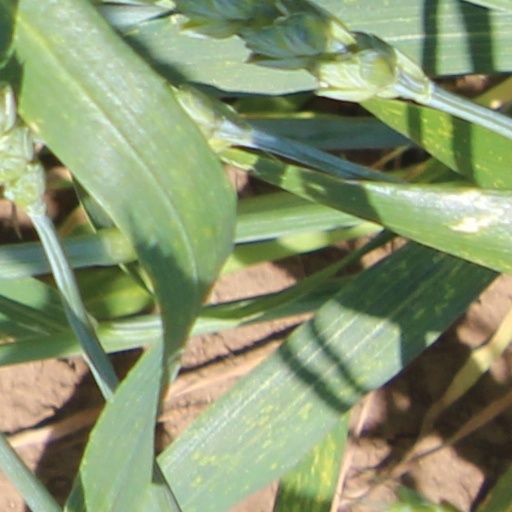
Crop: wheat